Borregos Salvajes Monterrey football

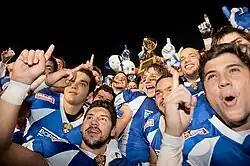
Borregos Salvajes after winning the 2012 Conferencia Premier championship.

In the 2001 season, the team, coached by the Frank González, went to the Championship without a loss. In the Classic, played at the Estadio Tecnológico de Monterrey, against the Tigres of the UANL they beat them with a score of 20–12. In the 2002 season, the Borregos Salvajes arrived again at the final game a second consecutive year with the team directed by the Coach Frank González. They faced the Tigres of the UANL in another Final-Classic, in which first half was played even since they finished tied 7–7. Nevertheless, in the third and fourth quarters, the Rams scored touchdowns to win another championship, as the team took 22 games without a defeat and 12 years without a loss to the Tigres.